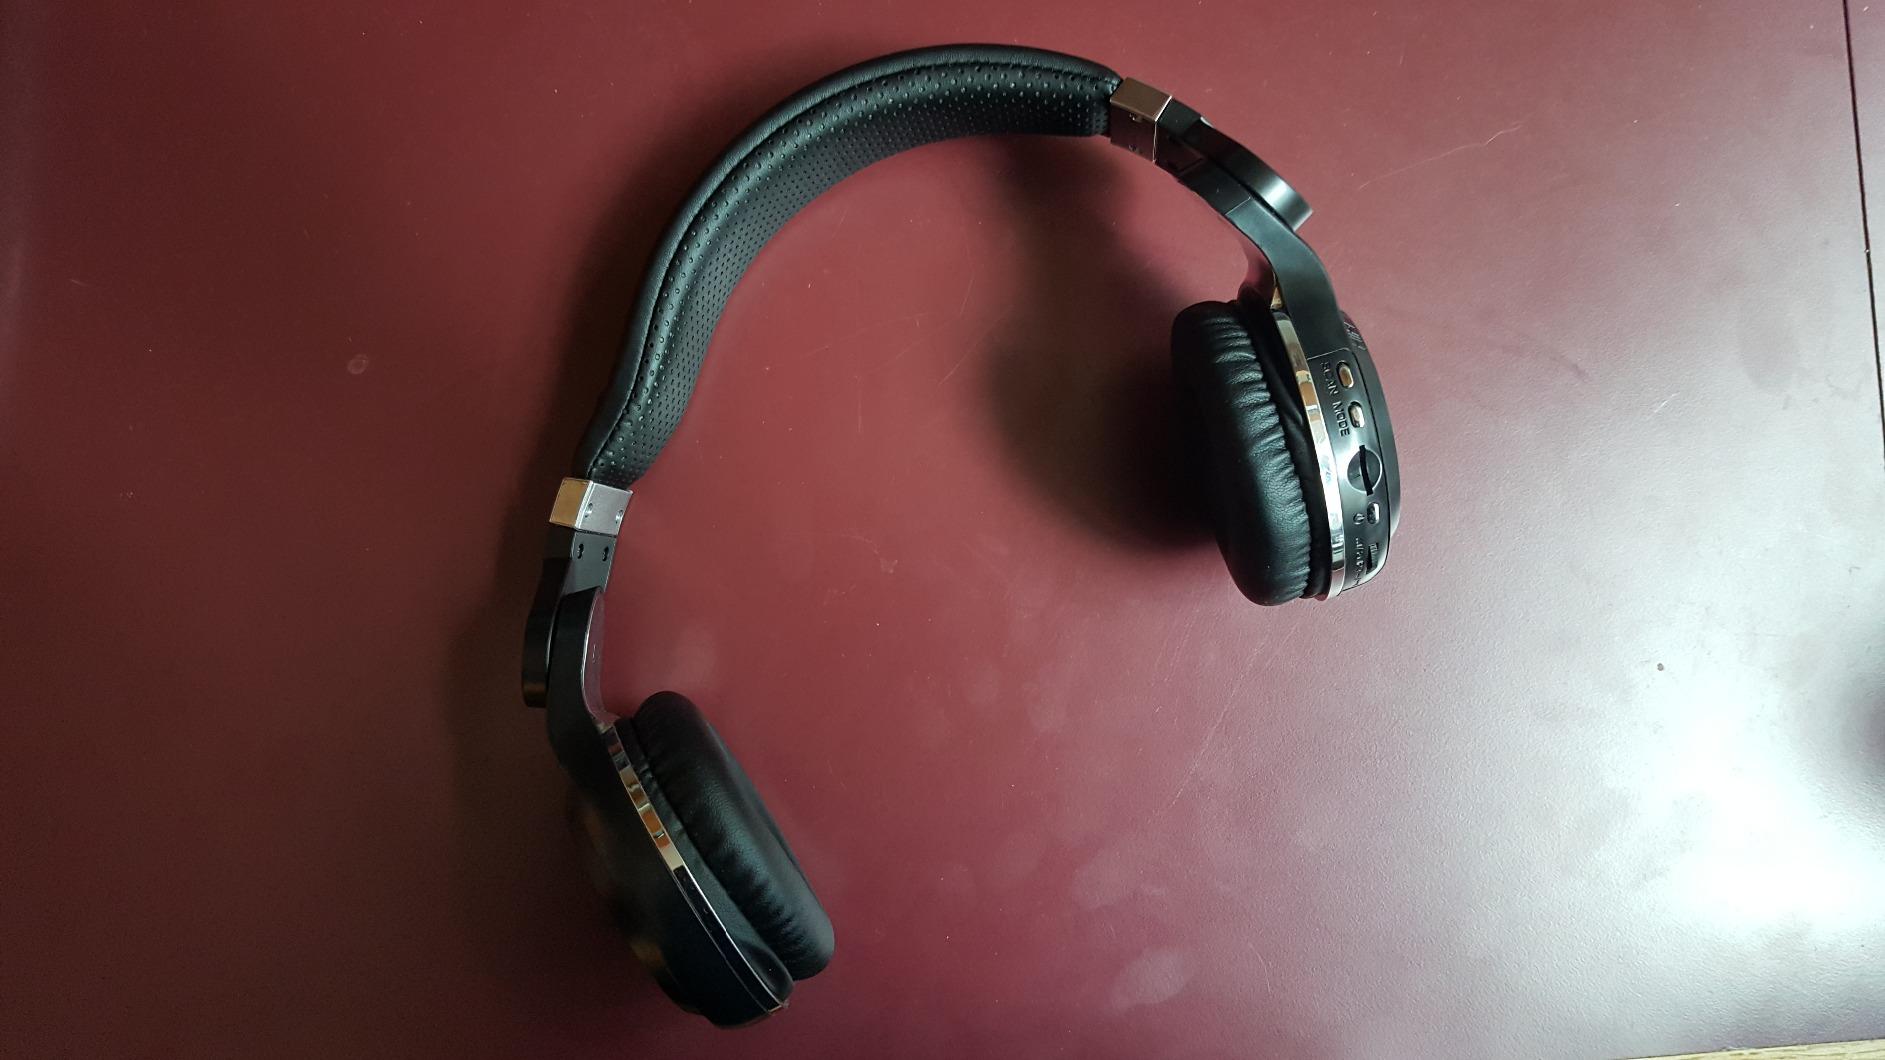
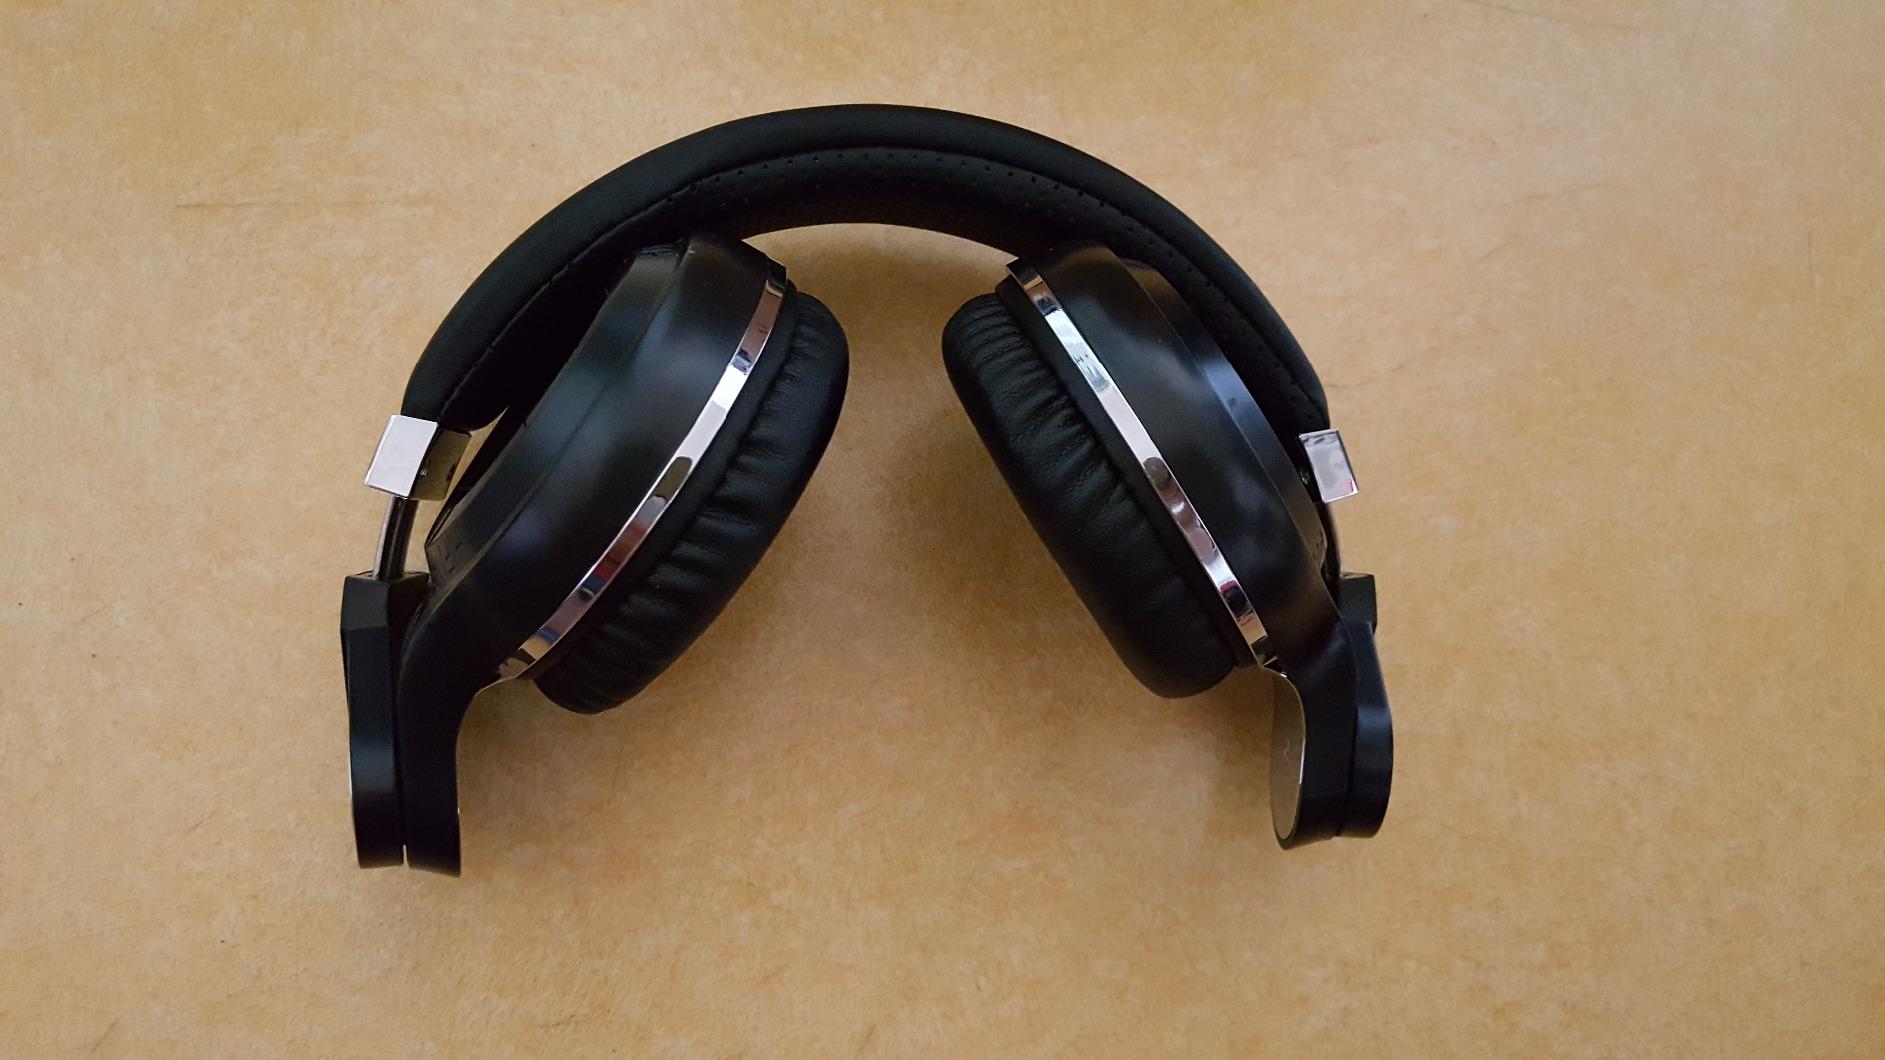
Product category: headphones
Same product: no